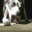
Label: dog